Major Emblem

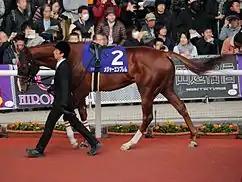
Major Emblem in 2015

Major Emblem (foaled 26 March 2013) is a Japanese Thoroughbred racehorse and broodmare. As a juvenile in 2015 she was the best filly of her generation in Japan, winning three of her four races including the Hanshin Juvenile Fillies and taking the JRA Award for Best Two-Year-Old Filly. In the following year she won two of her three races, adding a second major success when she defeated male opposition to take the NHK Mile Cup.